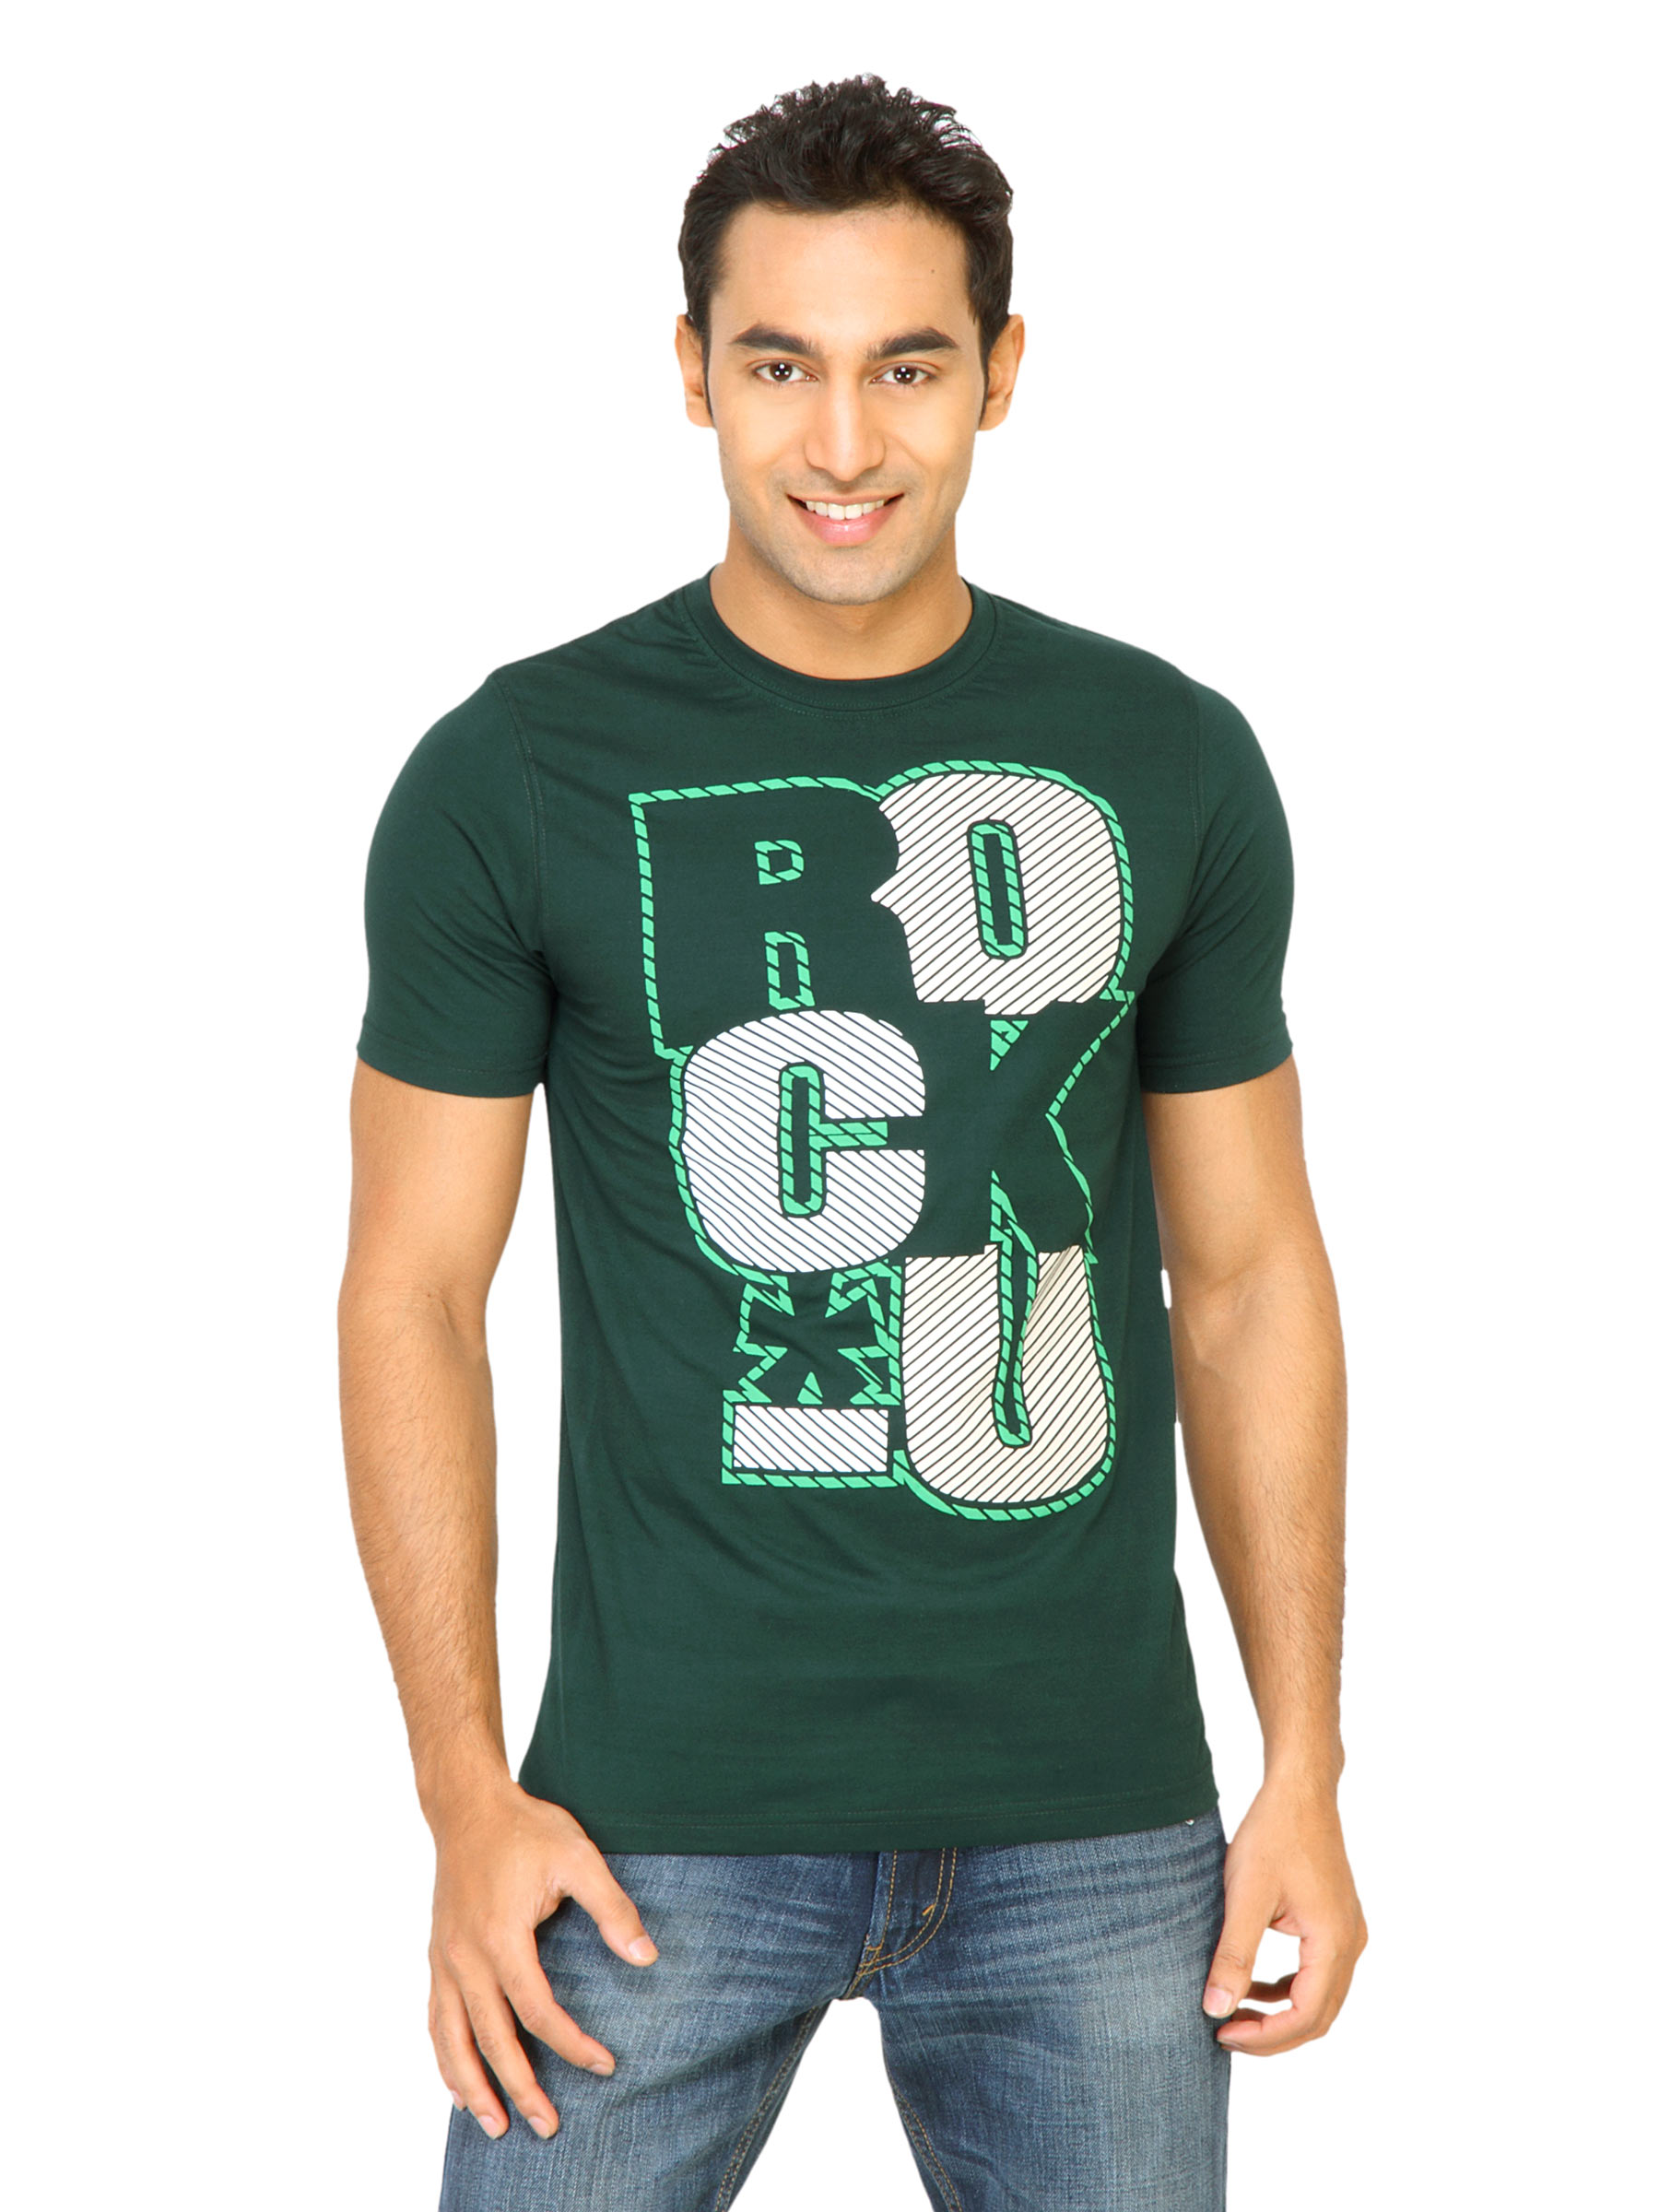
Mark Taylor Men Printed Green Tshirts
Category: Apparel / Topwear / Tshirts
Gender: Men
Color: Green
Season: Fall 2011
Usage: Casual